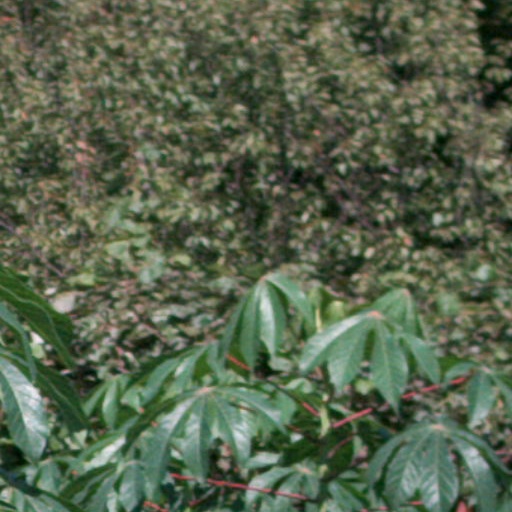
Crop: cassava